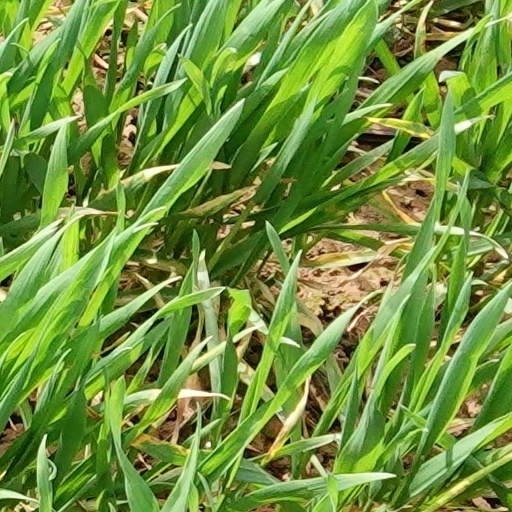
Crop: wheat